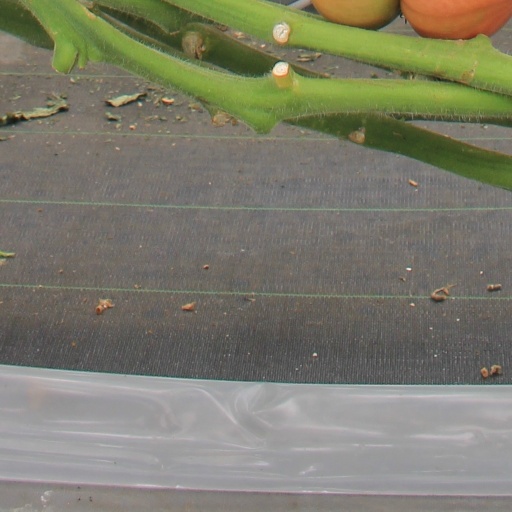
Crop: tomato